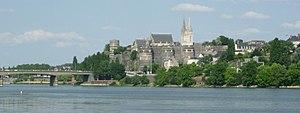
La Maine traversant la ville d'Angers (Maine-et-Loire, France).
Le château d'Angers, aussi appelé château des ducs d'Anjou, est situé dans la ville d’Angers dans le département de Maine-et-Loire en France.
La Maine est une rivière française de Maine-et-Loire qui prend naissance au confluent des rivières Mayenne et Sarthe, au nord de la ville d'Angers, dans le département de Maine-et-Loire, en région Pays de la Loire. Longue de seulement 11,5 km, elle se jette dans la Loire au niveau de la commune de Bouchemaine, au sud d'Angers.
Le pont de la Basse-Chaîne franchit la Maine à Angers entre le quartier de la Doutre et le Château d'Angers, en Maine-et-Loire et la région Pays de la Loire en France.